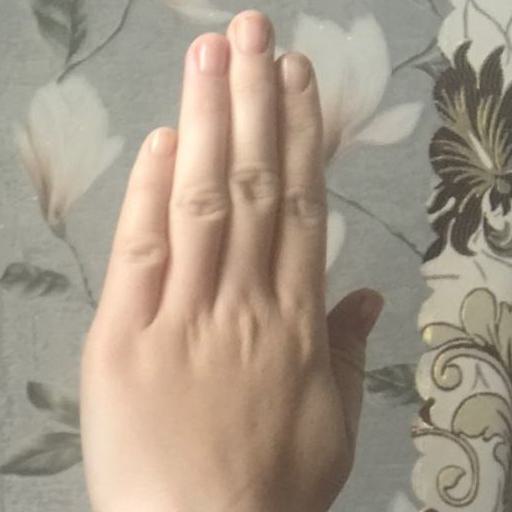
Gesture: stop_inverted